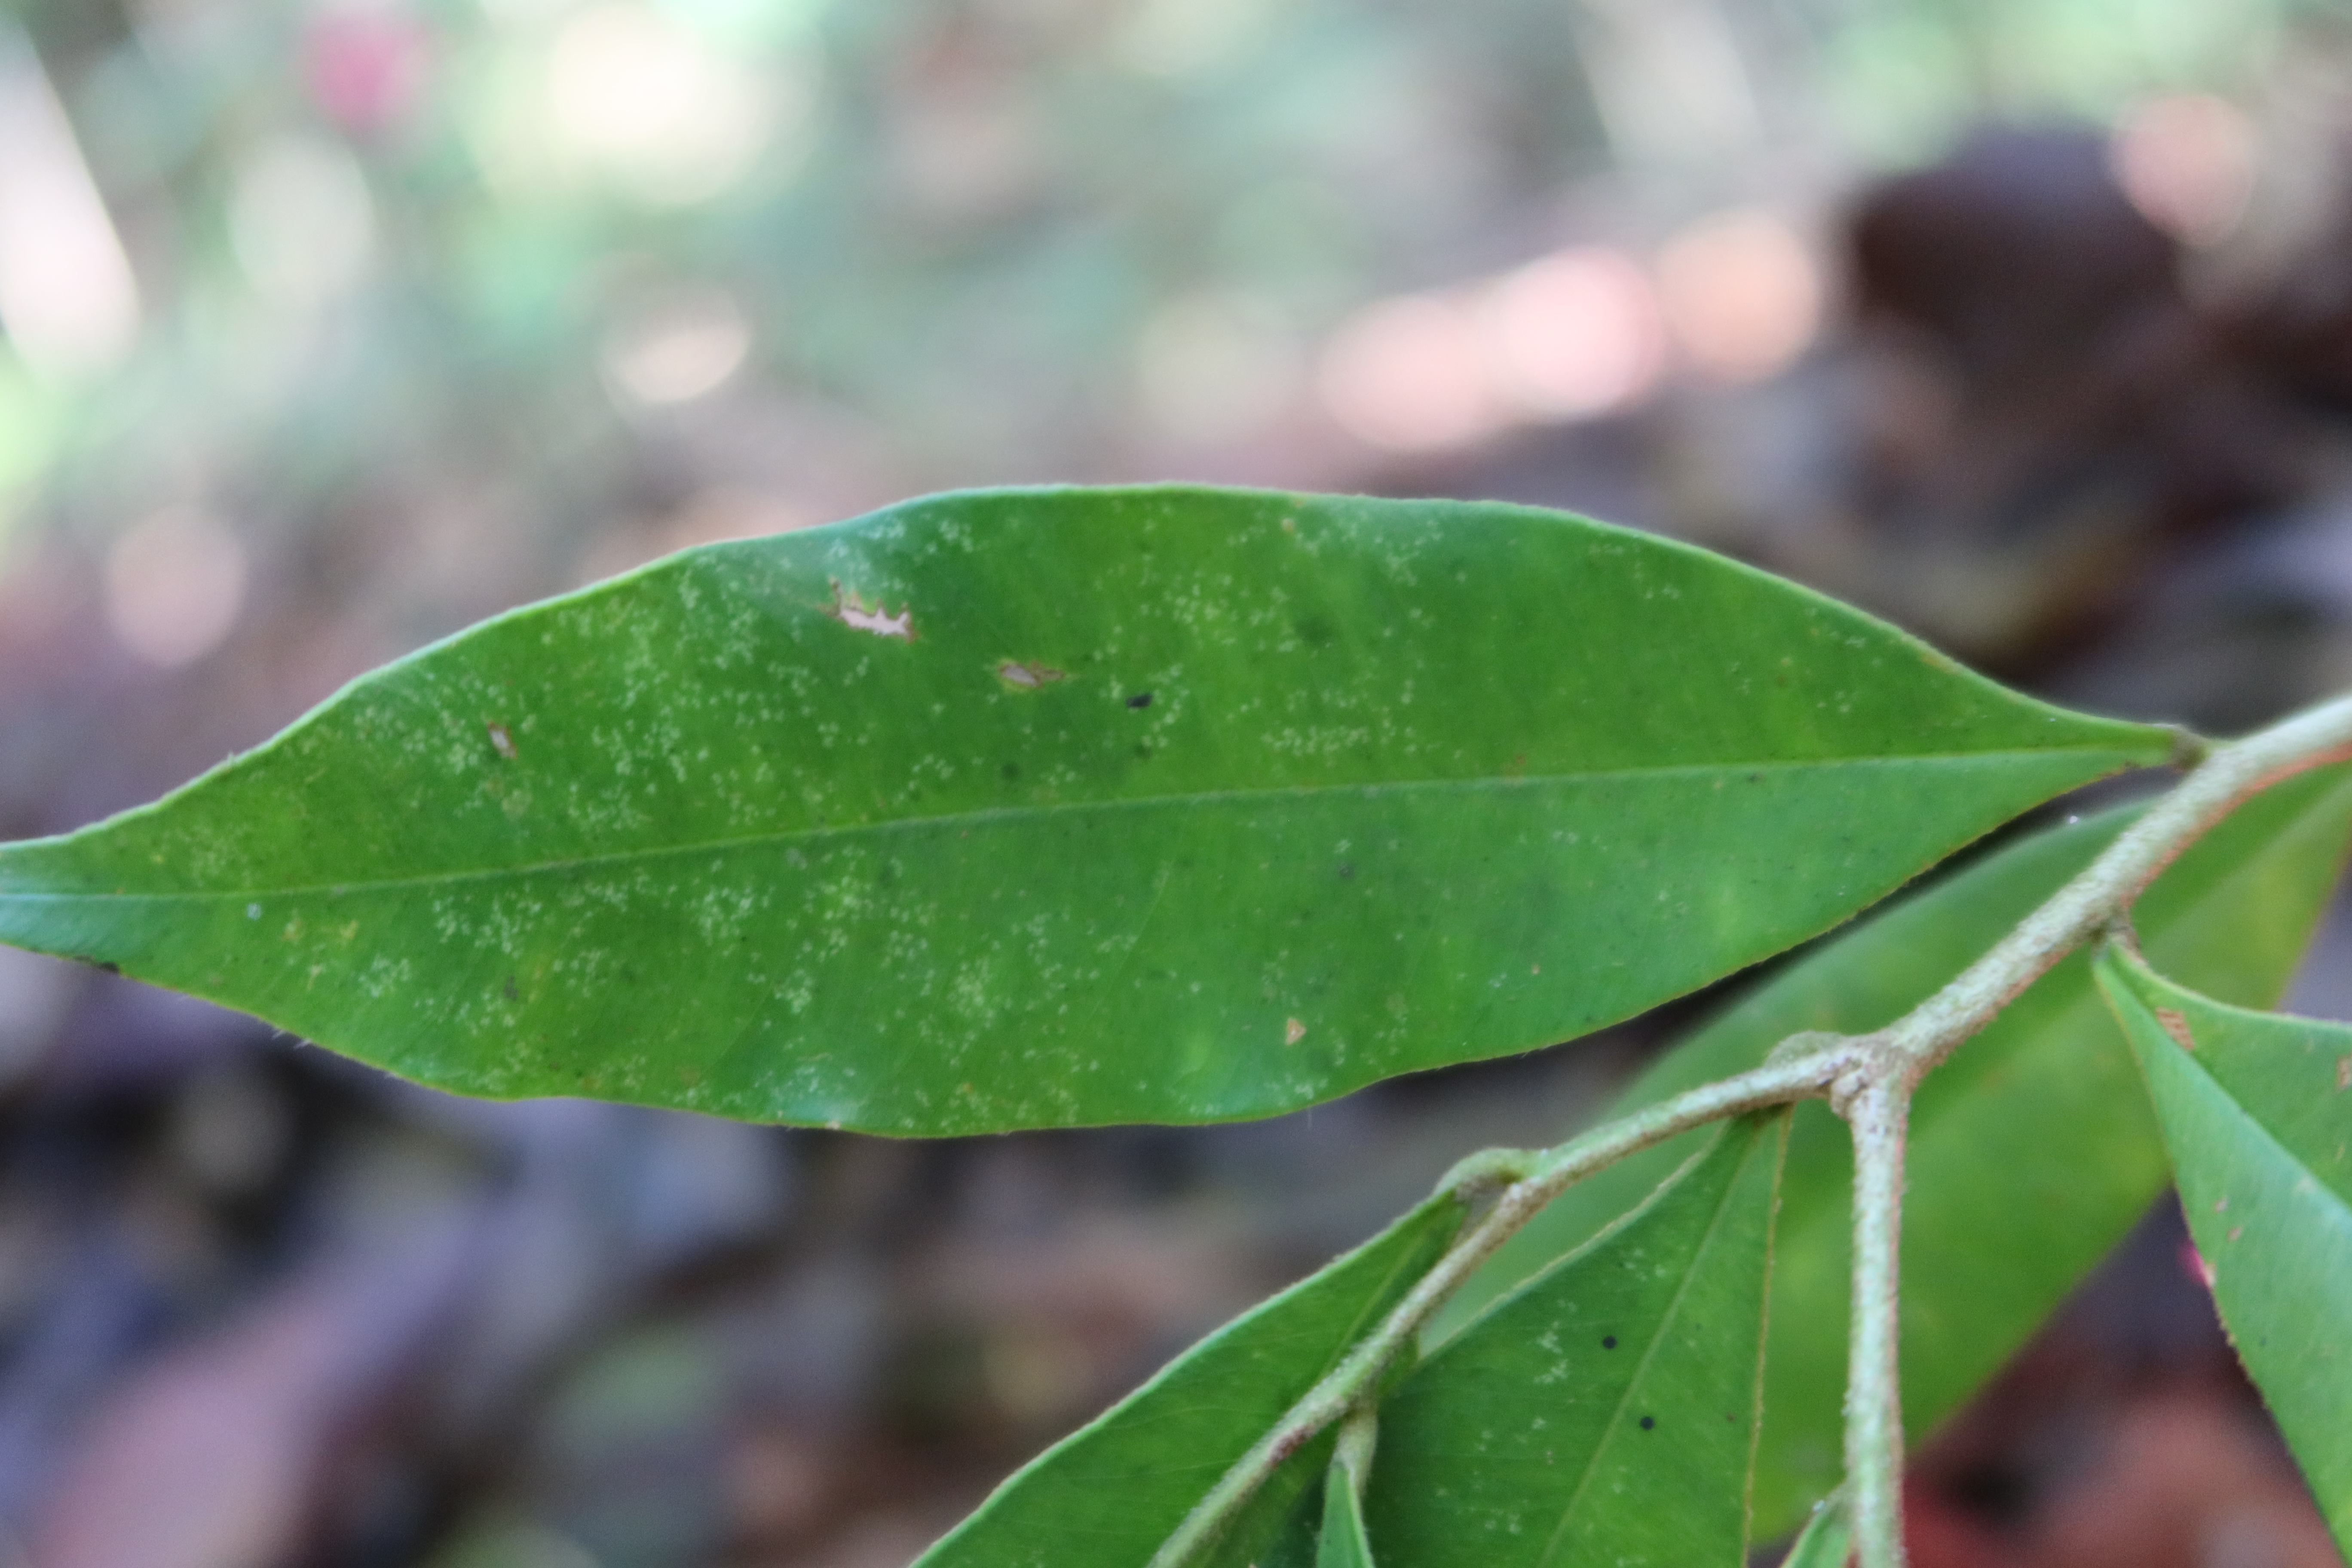
Label: Brown spots